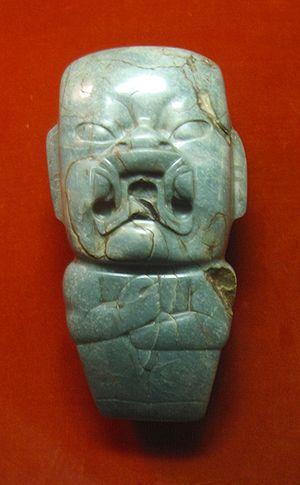
L’art olmèque se manifeste par une sculpture et de la ciselure. Il ne sera dépassé par aucune autre civilisation précolombienne selon certains. Cette «maîtrise» selon certains est visible aussi bien dans l’art colossal que dans l’art miniature.
Les Olmèques sont un ancien peuple précolombien de Mésoamérique s'étant épanoui de 2500 av. J.-C. jusqu'à 500 av. J.-C. sur la côte du golfe du Mexique, dans le bassin de Mexico, et le long de la côte Pacifique. C'est la plus ancienne civilisation connue de Mésoamérique, dont elle est souvent considérée comme la « culture-mère », parce que la première ville olmèque, San Lorenzo, est la plus ancienne ville mésoaméricaine connue et parce que les cultures suivantes partagent plusieurs caractéristiques communes qui semblent héritées des Olmèques. Le terme « olmèque », issu du terme nahuatl olmeca, qui signifie « les gens du pays du caoutchouc », est lié à la découverte de la première tête colossale olmèque, en 1862, et a été officialisé en 1942 par les olmécologues.
George Frederick Kunz est un minéralogiste américain né le 29 septembre 1856 et mort le 29 juin 1932. Il est un des principaux inspirateurs de l'unité du carat pour les pierres précieuses.